Yellowcake

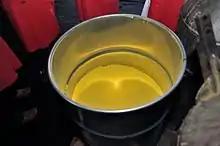
Yellowcake

Yellowcake (also called urania) is a type of powdered uranium concentrate obtained from leach solutions, in an intermediate step in the processing of uranium ores. It is a step in the processing of uranium after it has been mined but before fuel fabrication or uranium enrichment. Yellowcake concentrates are prepared by various extraction and refining methods, depending on the types of ores. Typically, yellowcakes are obtained through the milling and chemical processing of uranium ore, forming a coarse powder that has a pungent odor, is insoluble in water, and contains about 80% uranium oxide, which melts at approximately 2880 °C.